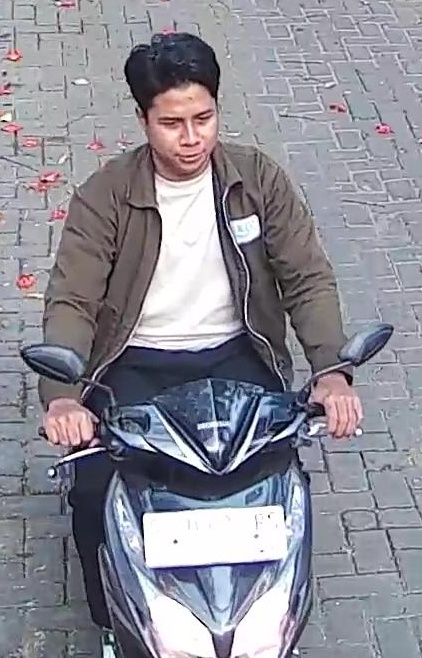
person-with-helmet: 0
person-without-helmet: 1